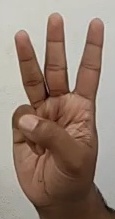
ASL sign: W